Hale Irwin

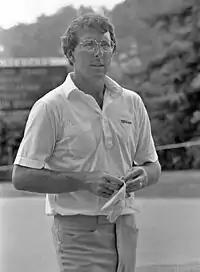
Irwin in 1986

Hale S. Irwin (born June 3, 1945) is an American professional golfer. He was one of the world's leading golfers from the mid-1970s to the mid-1980s. He is one of the few players in history to win three U.S. Opens, becoming the oldest ever U.S. Open champion in 1990 at the age of 45. As a senior golfer, Irwin ranks second all-time in PGA Tour Champions victories. He is widely regarded as one of the greatest players in Champions Tour history. He has also developed a career as a golf course architect.